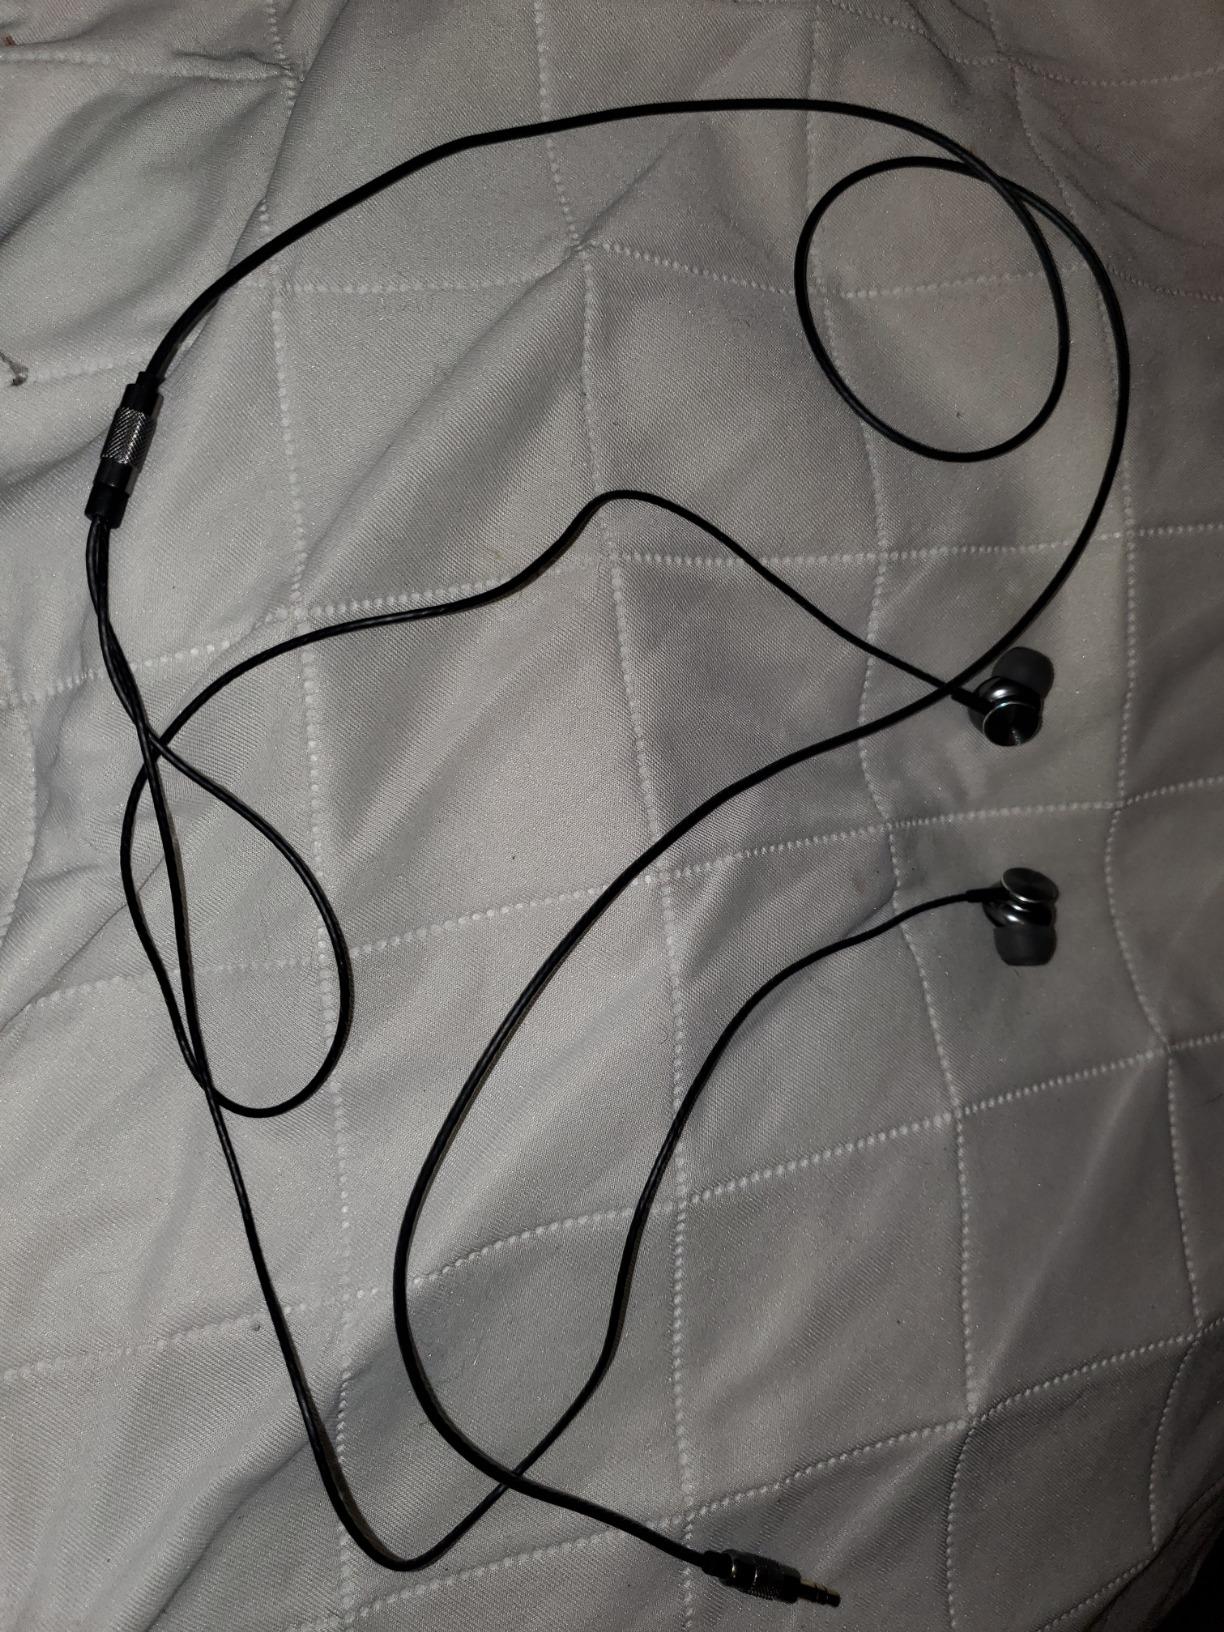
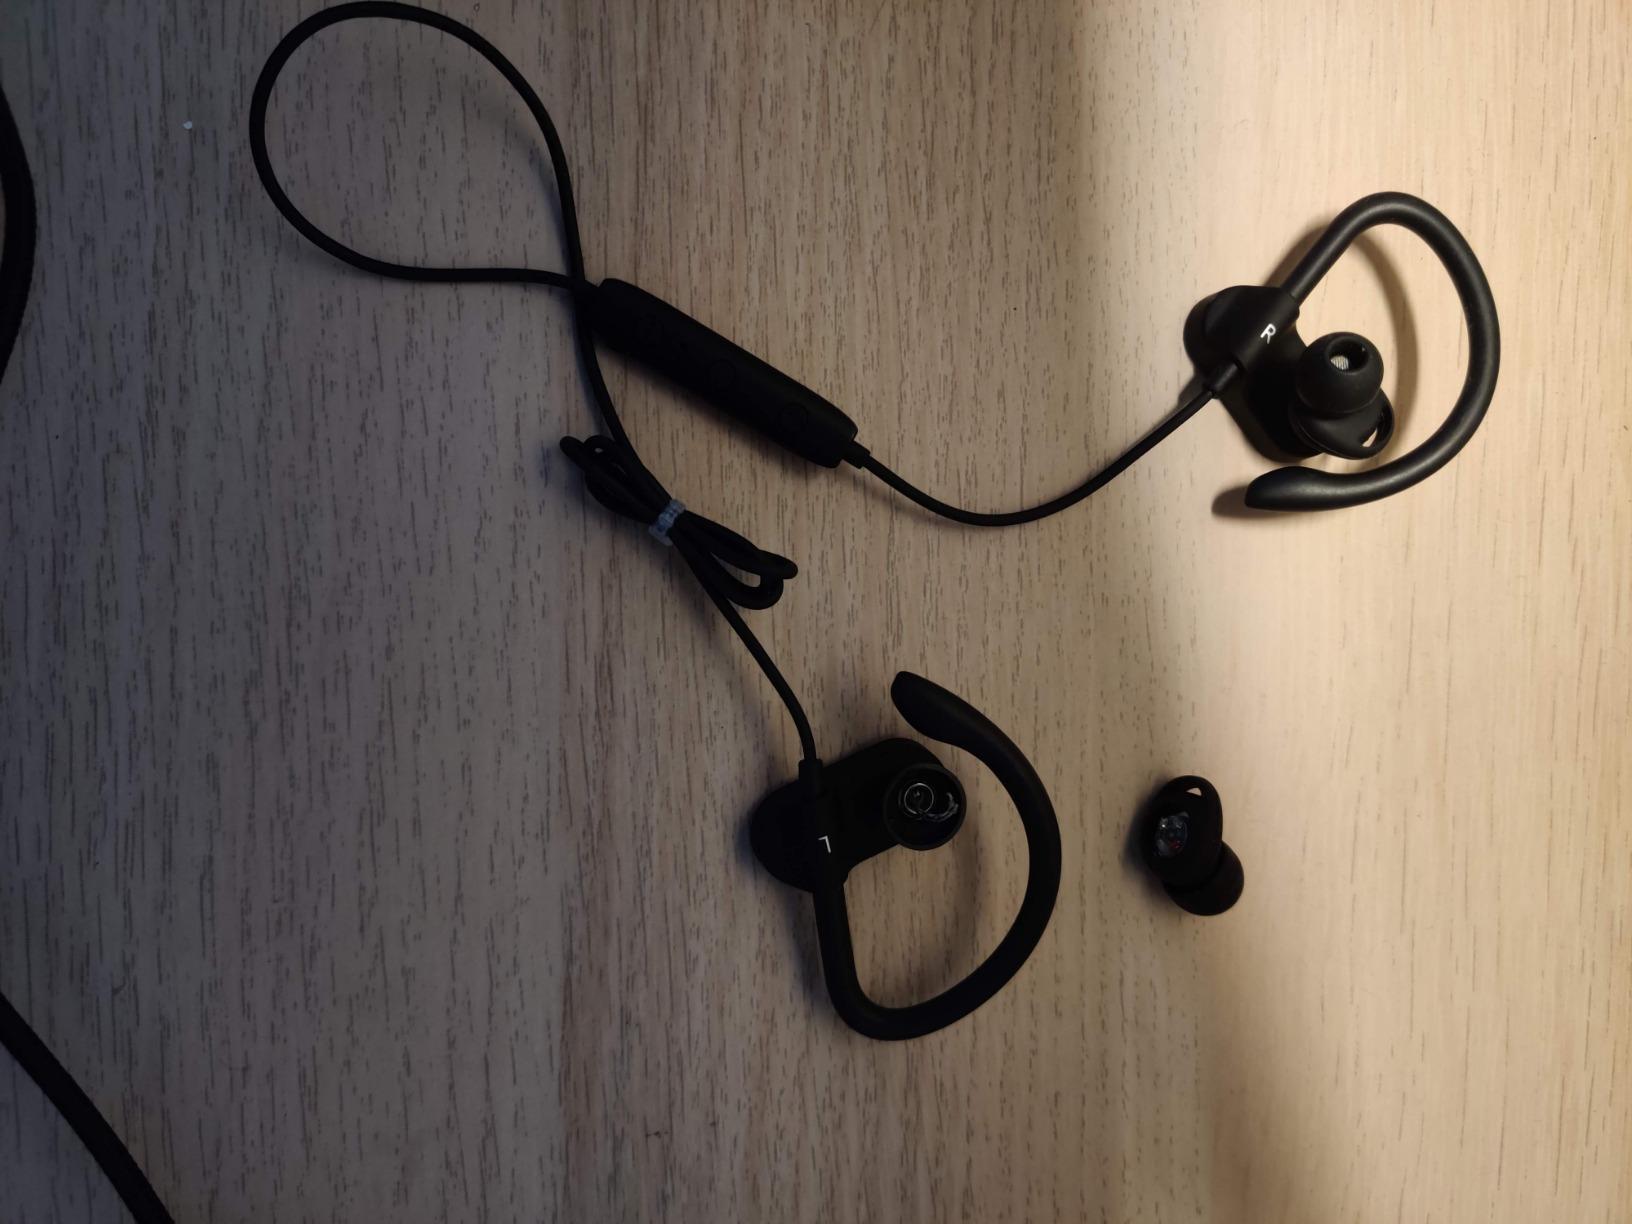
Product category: headphones
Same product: no